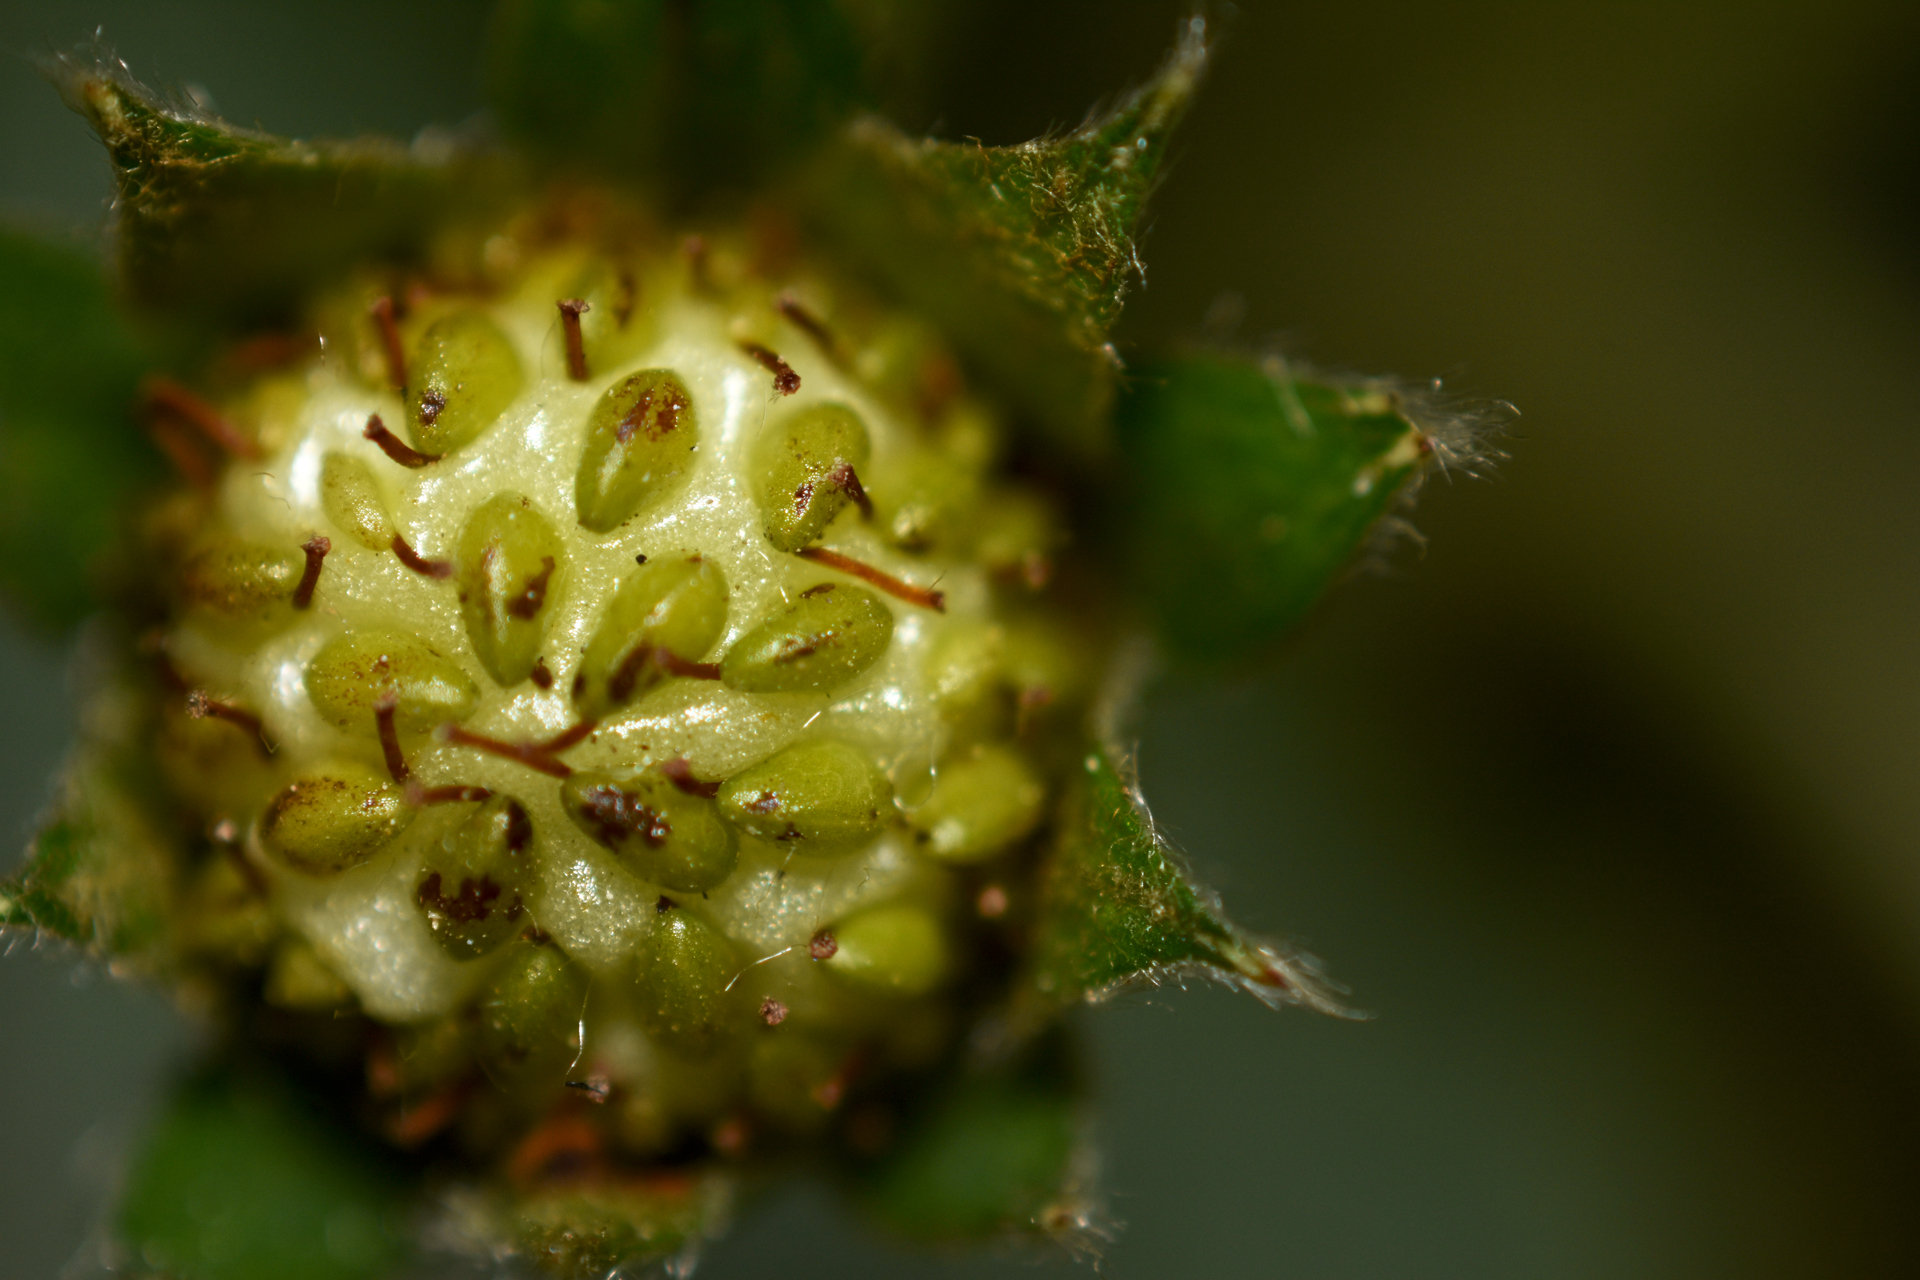
nature, fruits, flora, vegetation, close up, macro photography, bud, thorns spines and prickles, plant stem